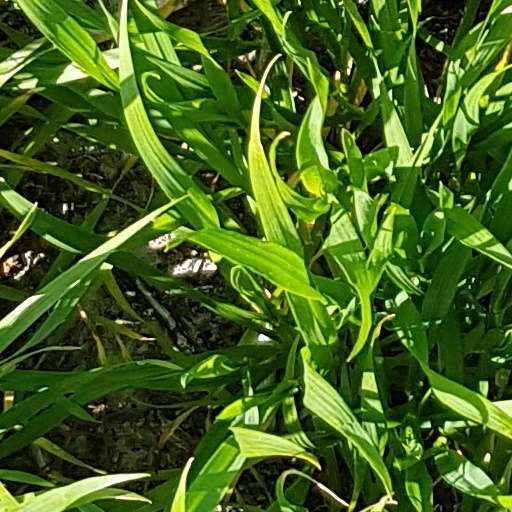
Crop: wheat